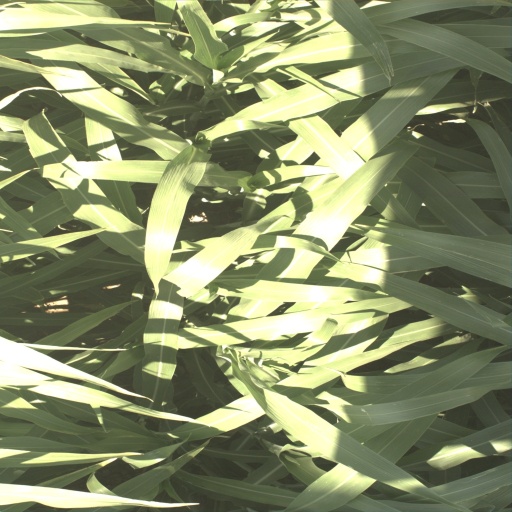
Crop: sorghum